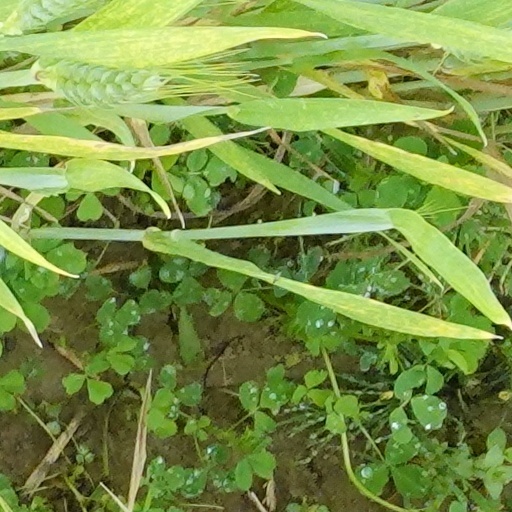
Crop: wheat